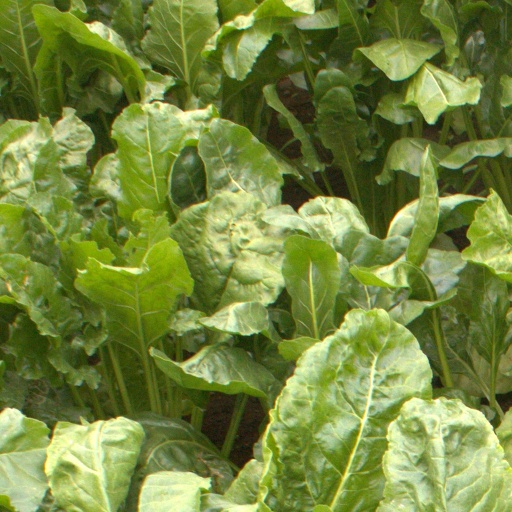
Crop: sugar beet